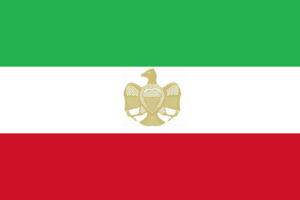
Les Ashkalis sont une minorité ethnique vivant au Kosovo, en Albanie, en Macédoine du Nord, au Monténégro et en Serbie. Ils sont albanophones, musulmans et jadis nomades : les ethnologues les considèrent comme des Roms albanisés, mais eux-mêmes ne se reconnaissent pas comme Roms et s'affirment Égyptiens installés dans les Balkans à l'époque ottomane.